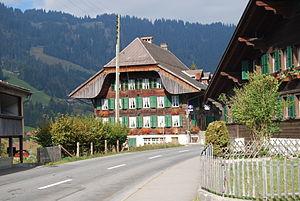
Sankt Stephan, est une commune suisse du canton de Berne, située dans l'arrondissement administratif du Haut-Simmental-Gessenay.